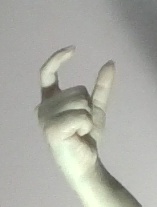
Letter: nun